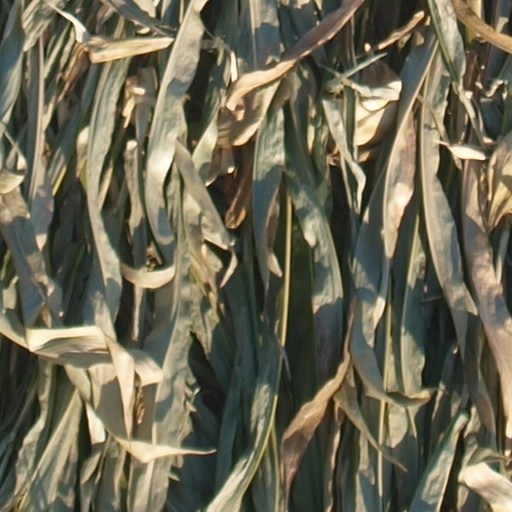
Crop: maize; corn